Expeditionary Transfer Dock

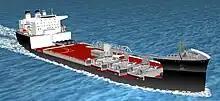
A computer-generated image depicting the Expeditionary Transfer Dock design

The Expeditionary Transfer Dock concept is a large auxiliary support ship to facilitate the 'seabasing' of an amphibious landing force by acting as a floating base or transfer station that can be prepositioned off the target area. Troops, equipment, and cargo would be transferred to the ESD by large-draft ships, from where they can be moved ashore by shallower-draft vessels, landing craft like the Landing Craft Air Cushion (LCAC), or helicopters. For transferring vehicles from the larger ships to the ESD, the vessels were originally to be fitted with a Vehicle Transfer System: a ramp connecting the two ships alongside and able to compensate for the movements of both vessels while underway.